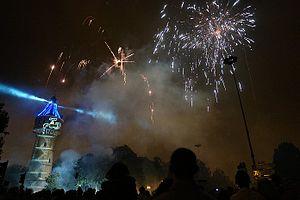
Un feu d'artifice est un procédé pyrotechnique utilisant des explosifs déflagrants visant à produire du son, de la lumière et de la fumée à l'aide d'une composition pyrotechnique. Les feux d'artifice sont originaires de Chine, où ils ont été développés à partir de la poudre noire avant d'être importés en Europe, où divers alchimistes et pyrotechniciens ont participé à leur développement. Ils sont souvent utilisés dans des spectacles pyrotechniques et autrefois pour éloigner les esprits maléfiques.